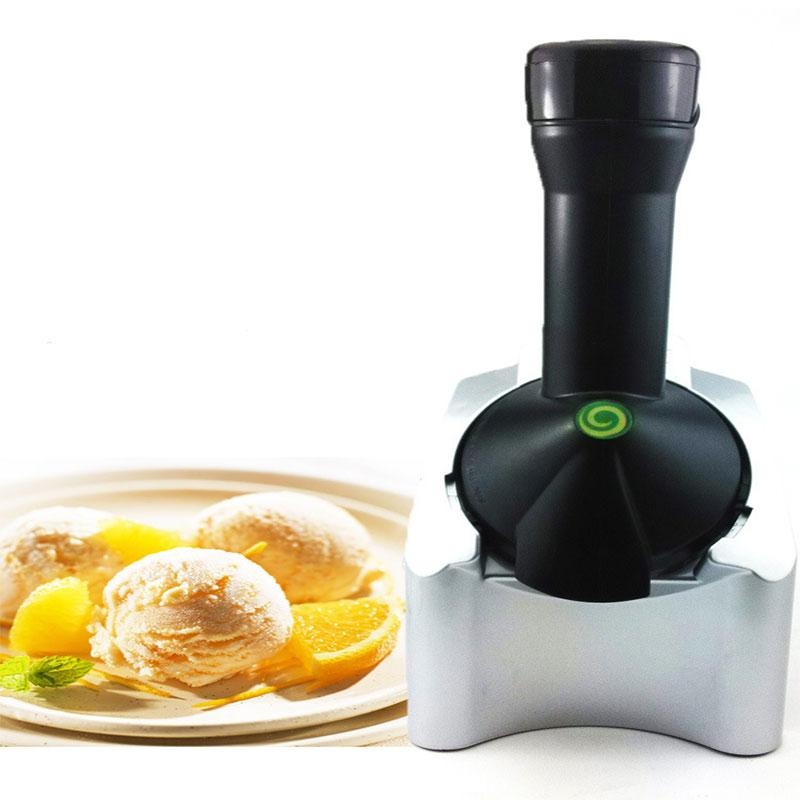
FruityDelight Automatisk Glassmaskin – Njut av hälsosamma efterrätter när som helst
Enjoy fresh and healthy desserts anytime with the FruityDelight Automatic Ice Cream Maker! Transform your kitchen into a dessert paradise with the FruityDelight Automatic Ice Cream Maker. Ideal for home and light commercial use, this powerful 200W unit impresses with a generous capacity of 1.5 liters. Just add your favorite fruits and flavors, and let the machine do the rest! Thanks to its automatic function and app integration, it's never been easier to make delicious and healthy ice cream at home. Main Benefits: Elegant premium design : Stylishly designed with chrome details, the FruityDelight adds a sophisticated touch to your kitchen – perfect for everyday use. Comprehensive recipe book : Discover over 75 recipes in the "Healthy Dessert Book" with frozen treats, cakes, and even chocolate creations! Simple handling : Thanks to the easy-to-follow user guide, preparing delicious fruit sorbet is child’s play. Enjoy homemade desserts effortlessly! Specifications: Power : 200W Capacity : 1.5 liters Delivery contents : 1x FruityDelight Automatic Ice Cream Maker
Brand: Carvallo
Category: Home & Garden > Kitchen & Dining > Kitchen Appliances > Ice Cream Makers